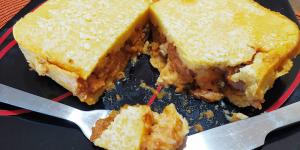
funche criollo